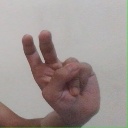
अक्षर: ऐ